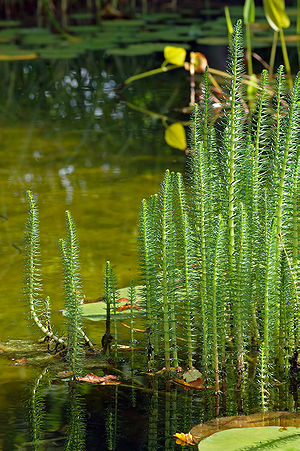
Havedam / Flora / Vandplanter
Vandspir
Havedam er en dam eller mindre sø i haven. Havedammen er siden 1970'erne blevet mere almindelig i selv mindre danske haver. Tidligere fandtes havebassiner næsten udelukkende i større parker og haveanlæg i forbindelse med godser og slotte.